Catholic Church in Haiti

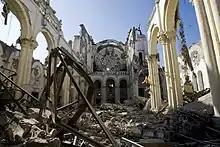
Remnants of the Cathedral of Our Lady of the Assumption after its collapse during the 2010 Haiti earthquake. In 2020, the building is still in ruins.

The Church is attempting to assist Haitians who are in poverty, and with their health and living conditions. In accordance with Catholic social teaching, it strives to vindicate the right to life of all people in Haiti, through partnerships and twinnings.